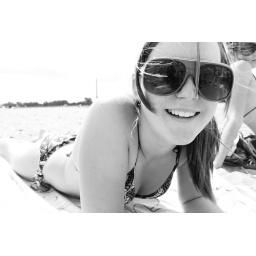
summer time, tigers in the sand :)